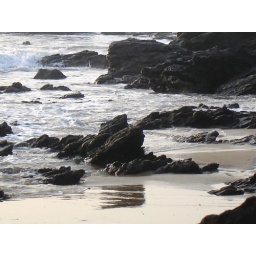
This beach in Vizag really rocks